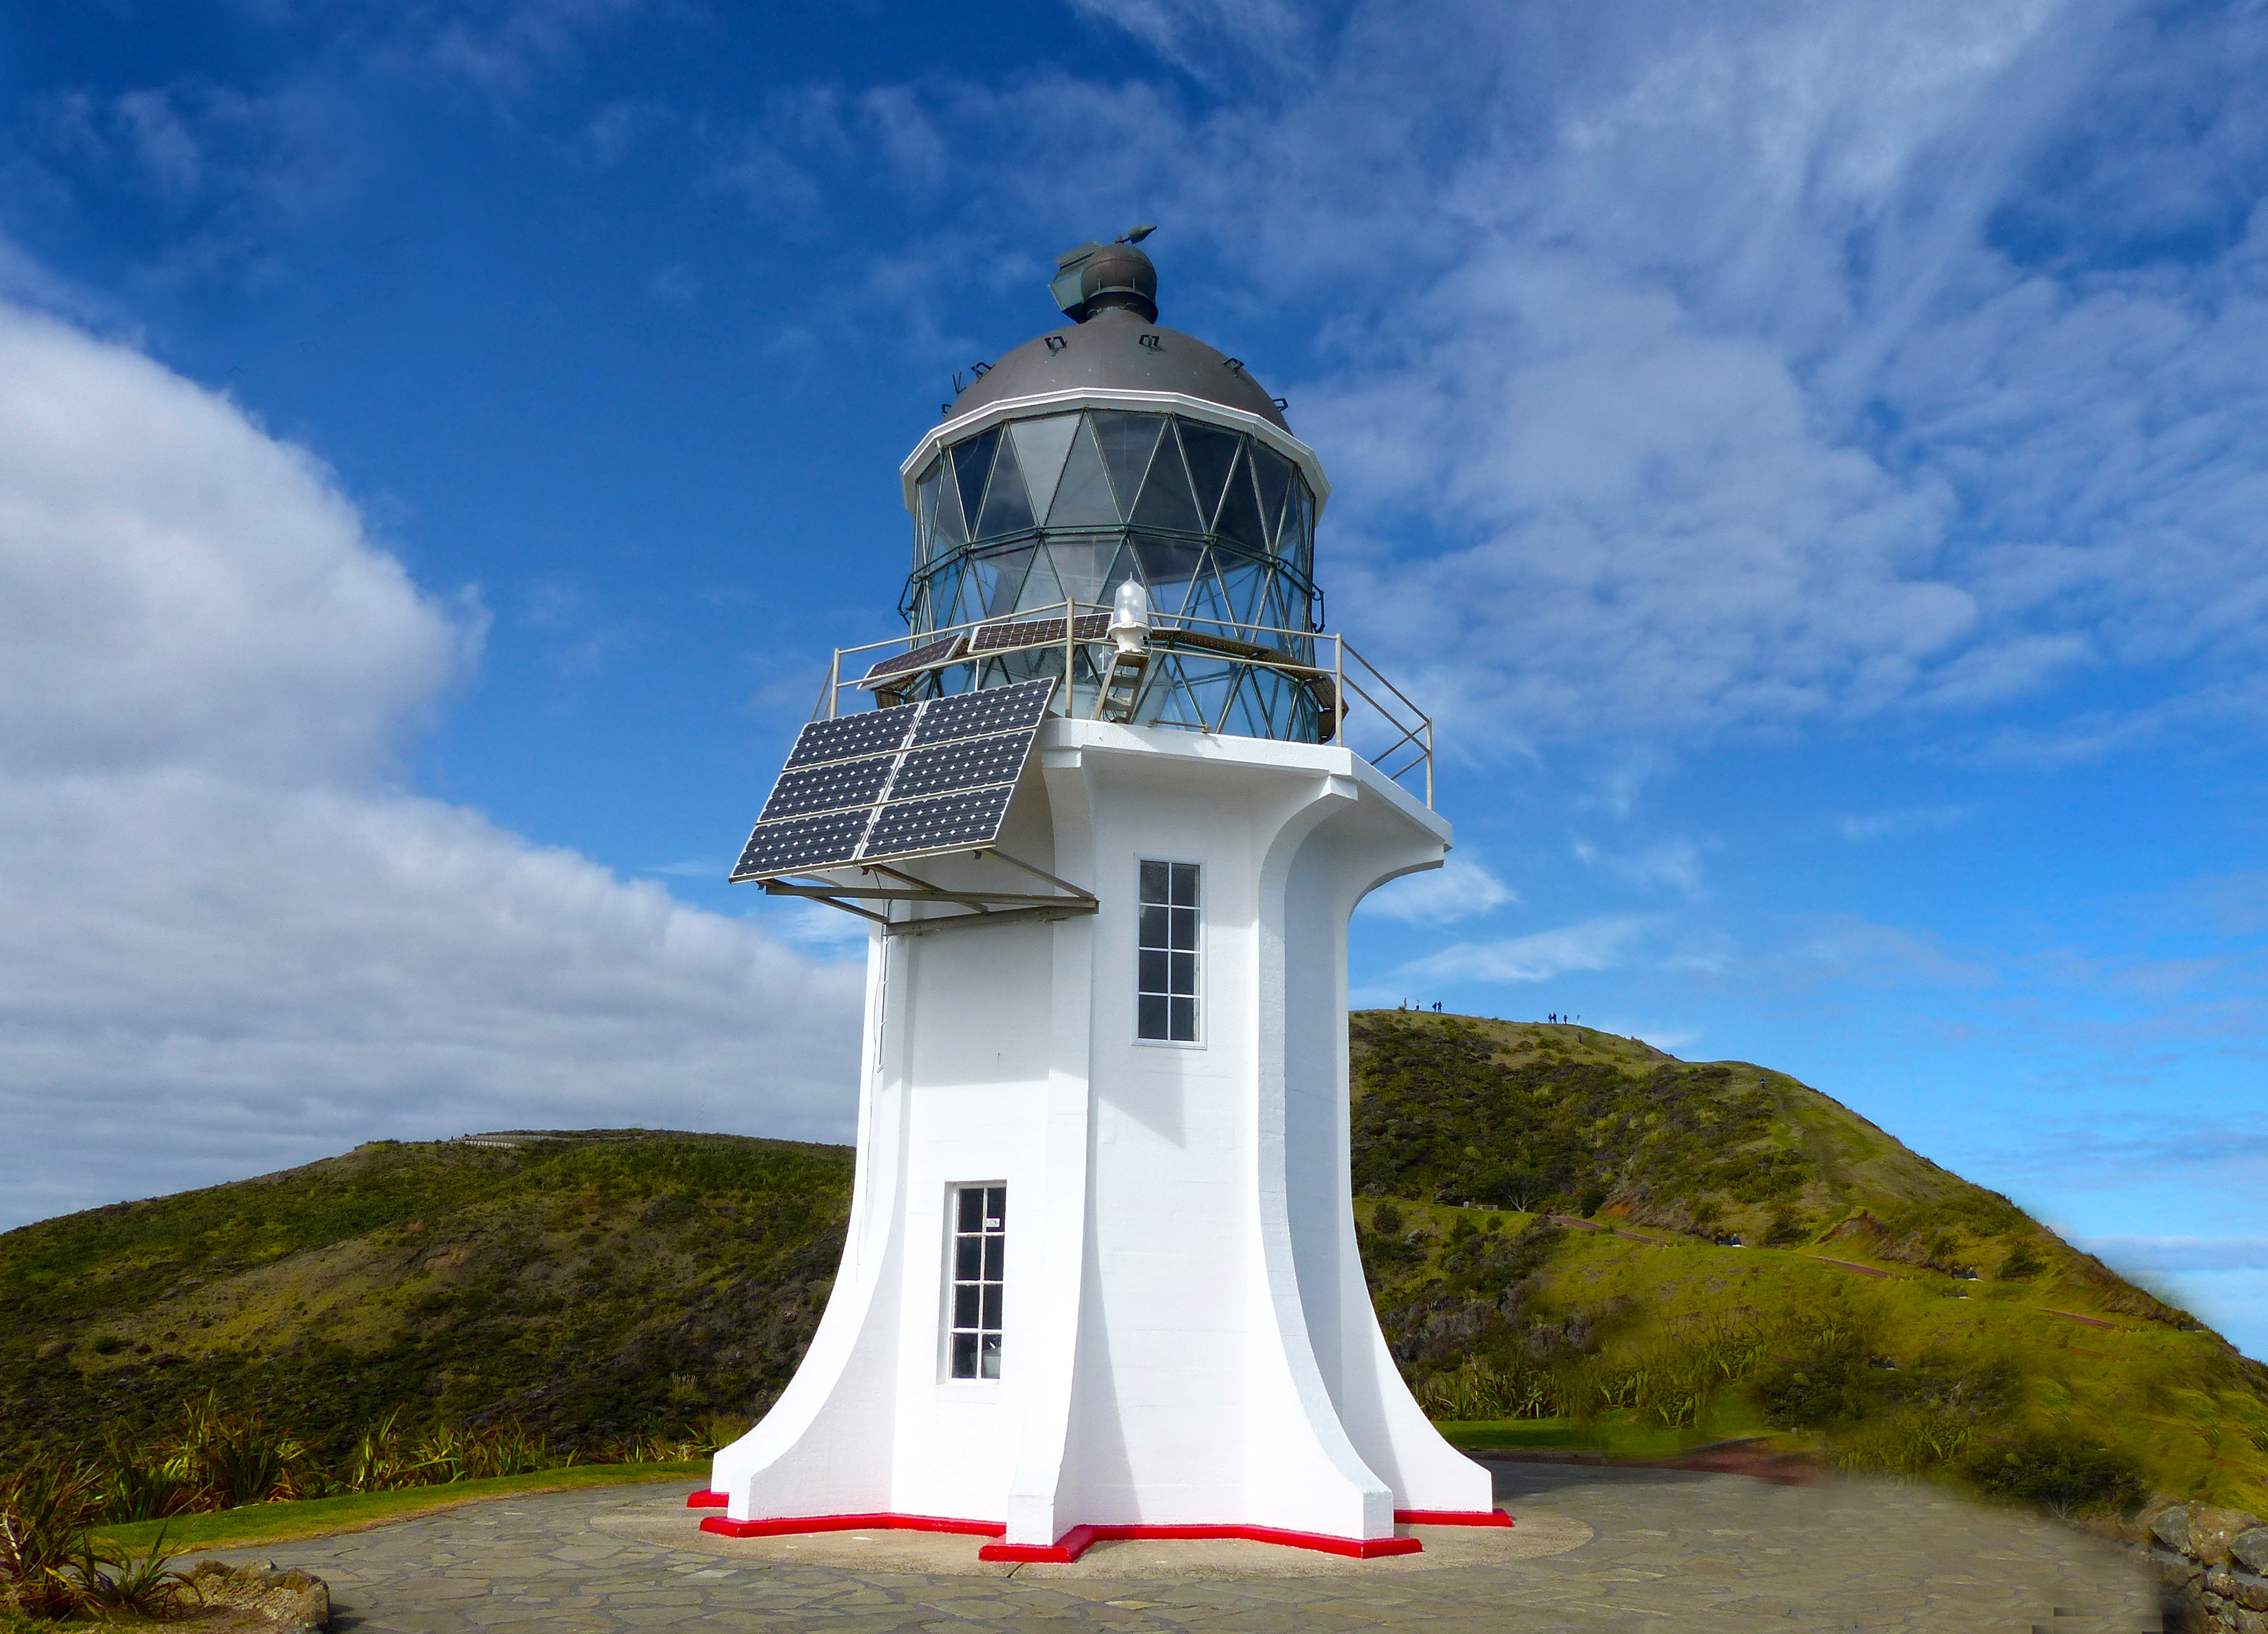
sea, coast, lighthouse, tower, landmark